Albert Hodges

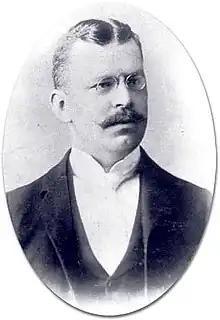
Hodges, c. 1890

Albert Beauregard Hodges (July 21, 1861 – February 3, 1944) was an American chess master who was born in Nashville, Tennessee.